Carlos Castro (journalist)

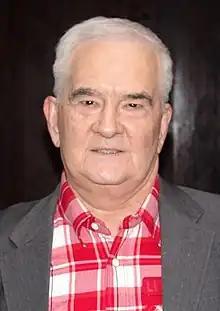
Castro in 2010

Carlos António Castro (5 October 1945 – 7 January 2011) was a Portuguese television personality and journalist who, for over 35 years, covered mainly gossip items about musicians, actors, and celebrities. He became well known after he came out on television and participated in Big Show SIC, presented by João Baião, in the 1990s.